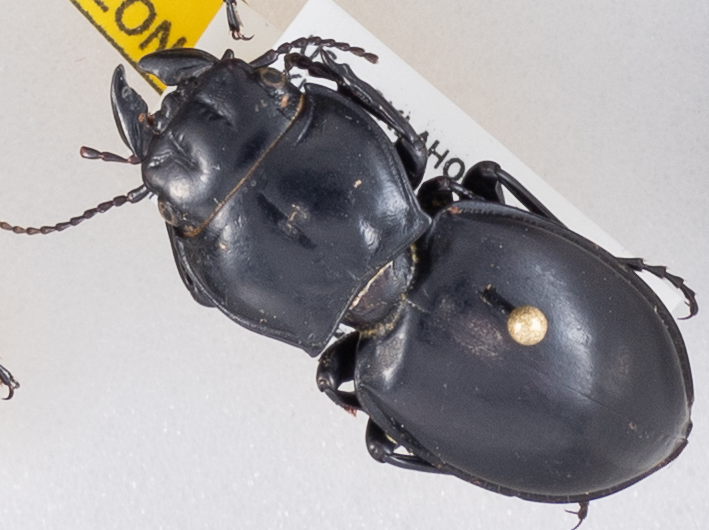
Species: Pasimachus californicus
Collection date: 2021-07-28
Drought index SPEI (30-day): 1.442
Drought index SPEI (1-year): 0.376
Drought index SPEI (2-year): -0.42